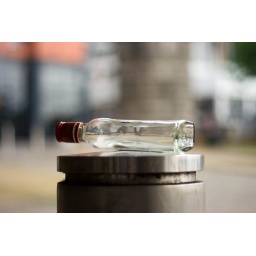
A bottle of Grant's Vodka sits on top of a metal bollard by the river in Glasgow.